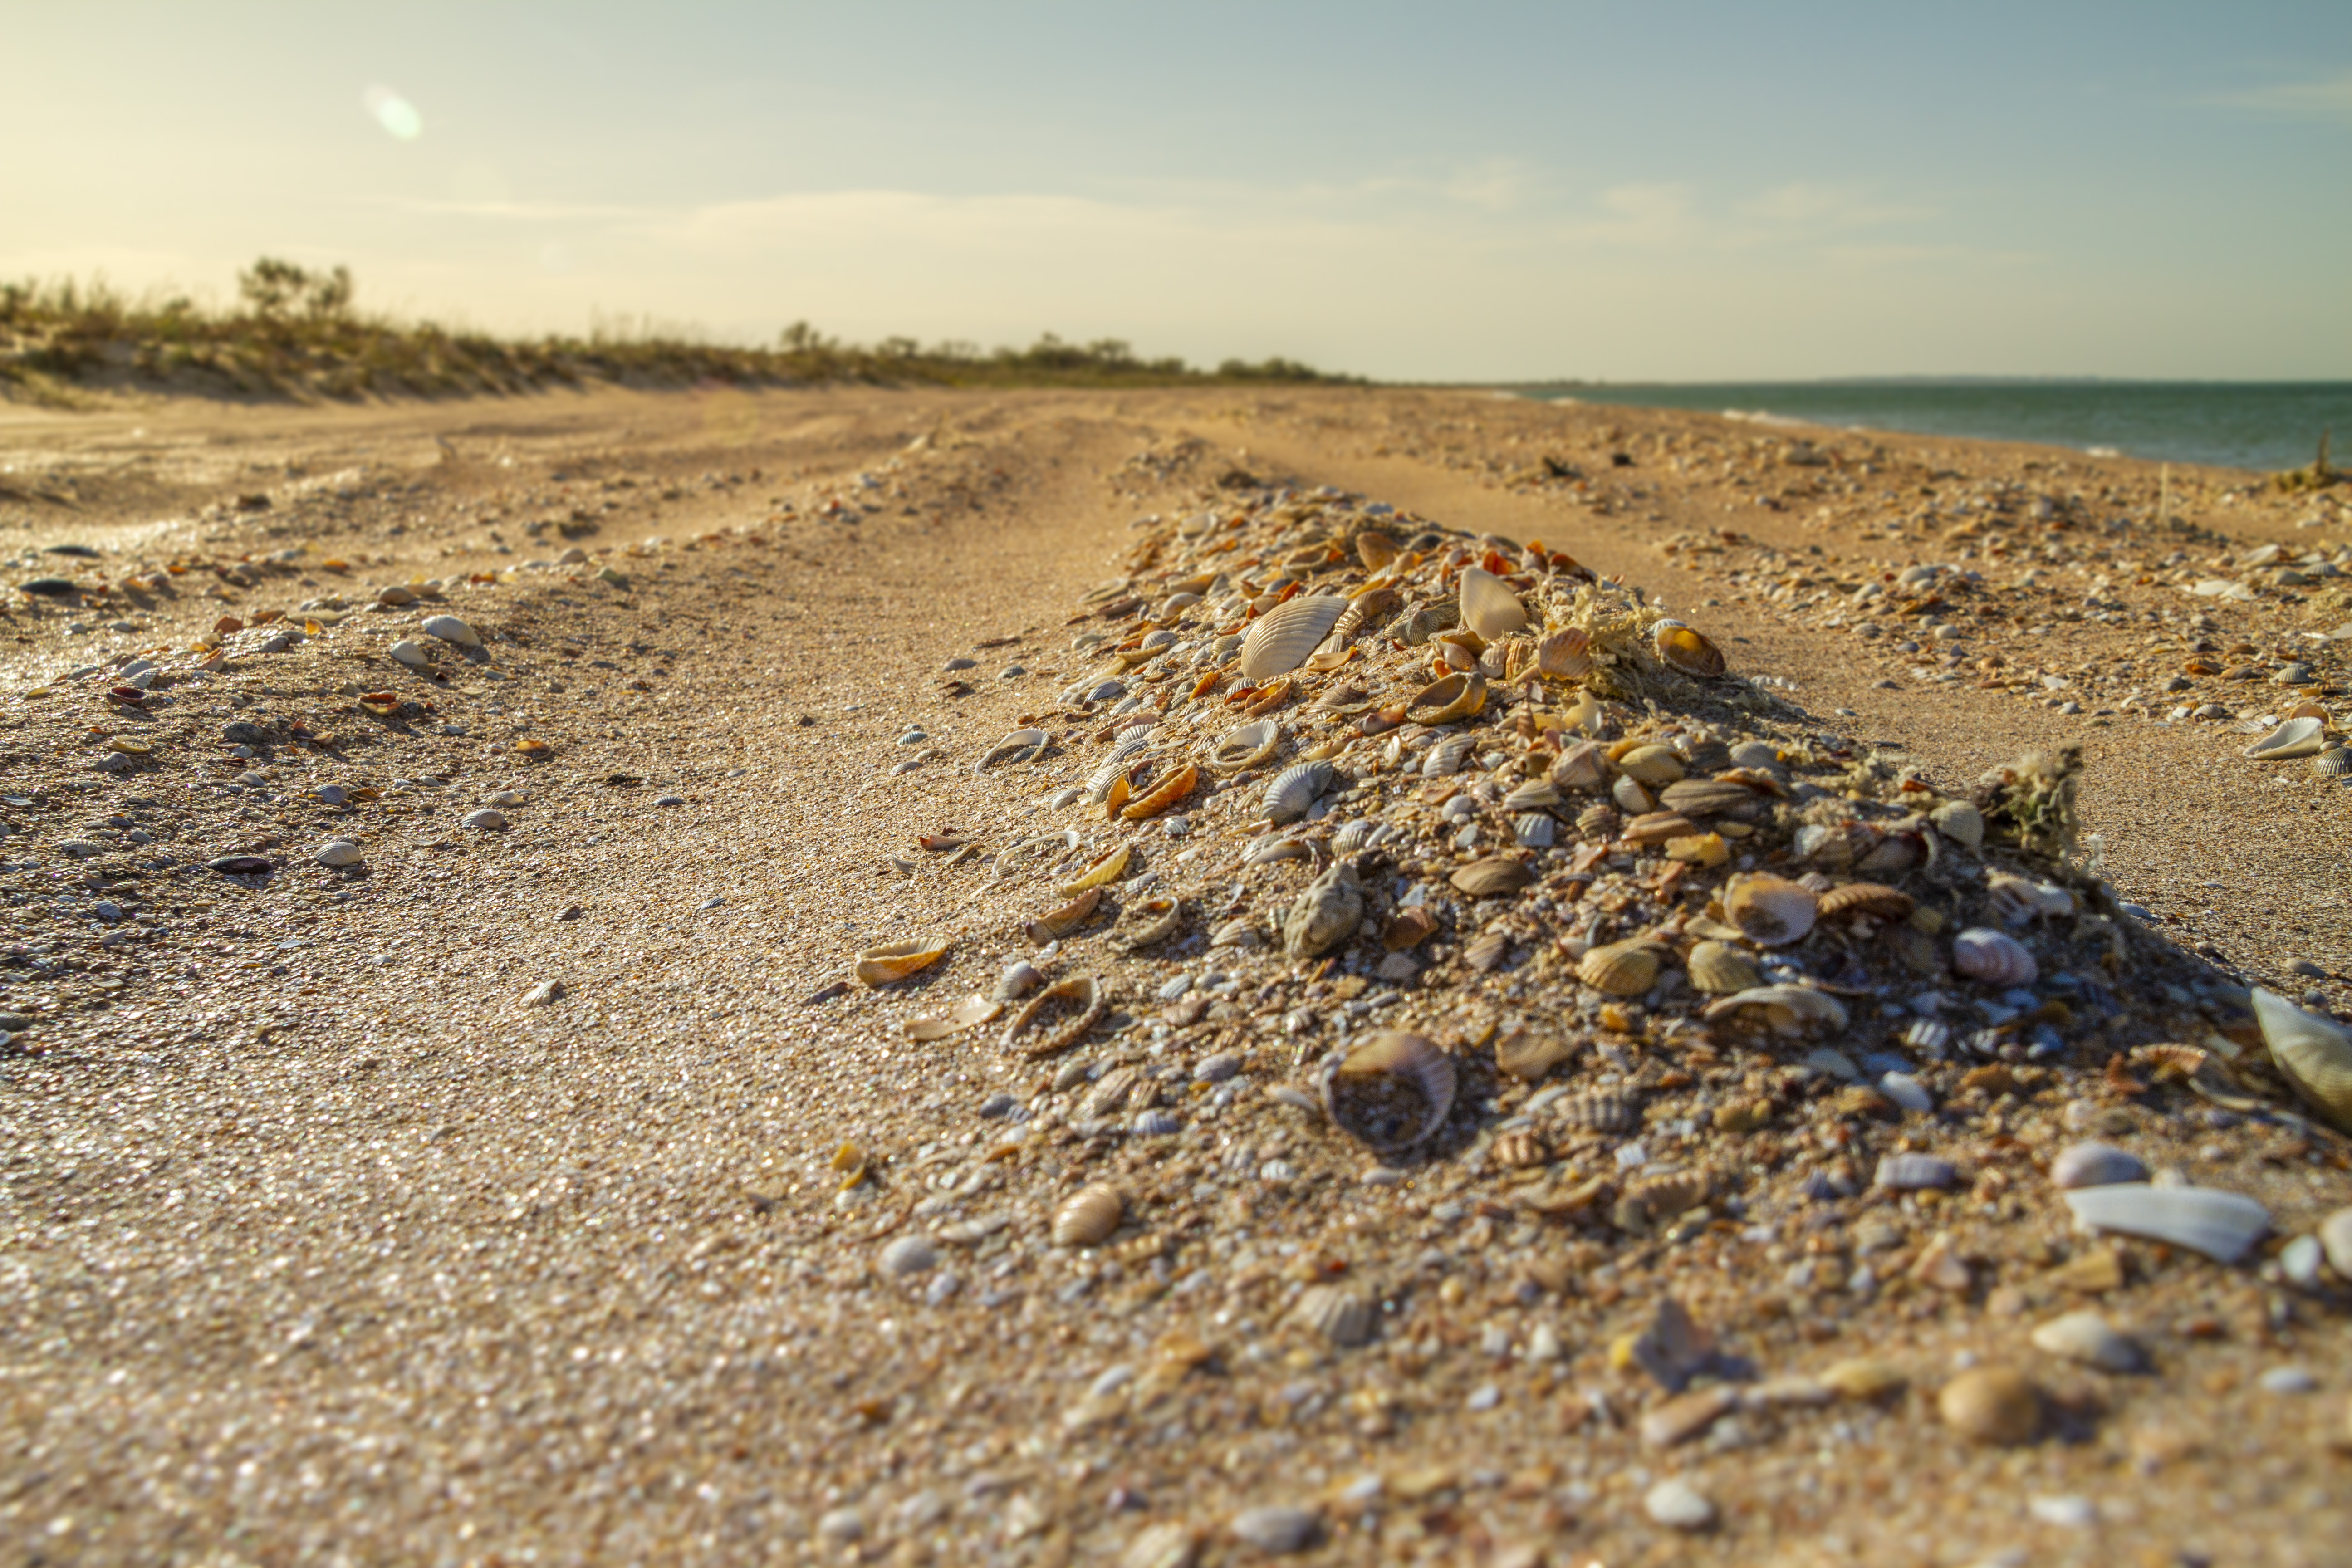
sea, summer, man, beach, vacation, travel, soil, natural environment, sand, shore, road, ecoregion, rock, coast, infrastructure, geology, dirt road, landscape, gravel, photography